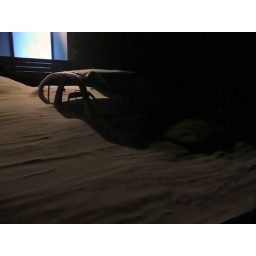
I love the car in the sand